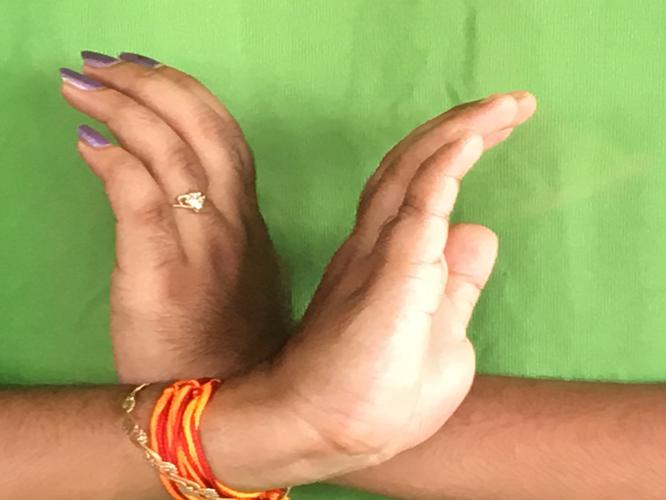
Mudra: Nagabandha
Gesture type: double_hand